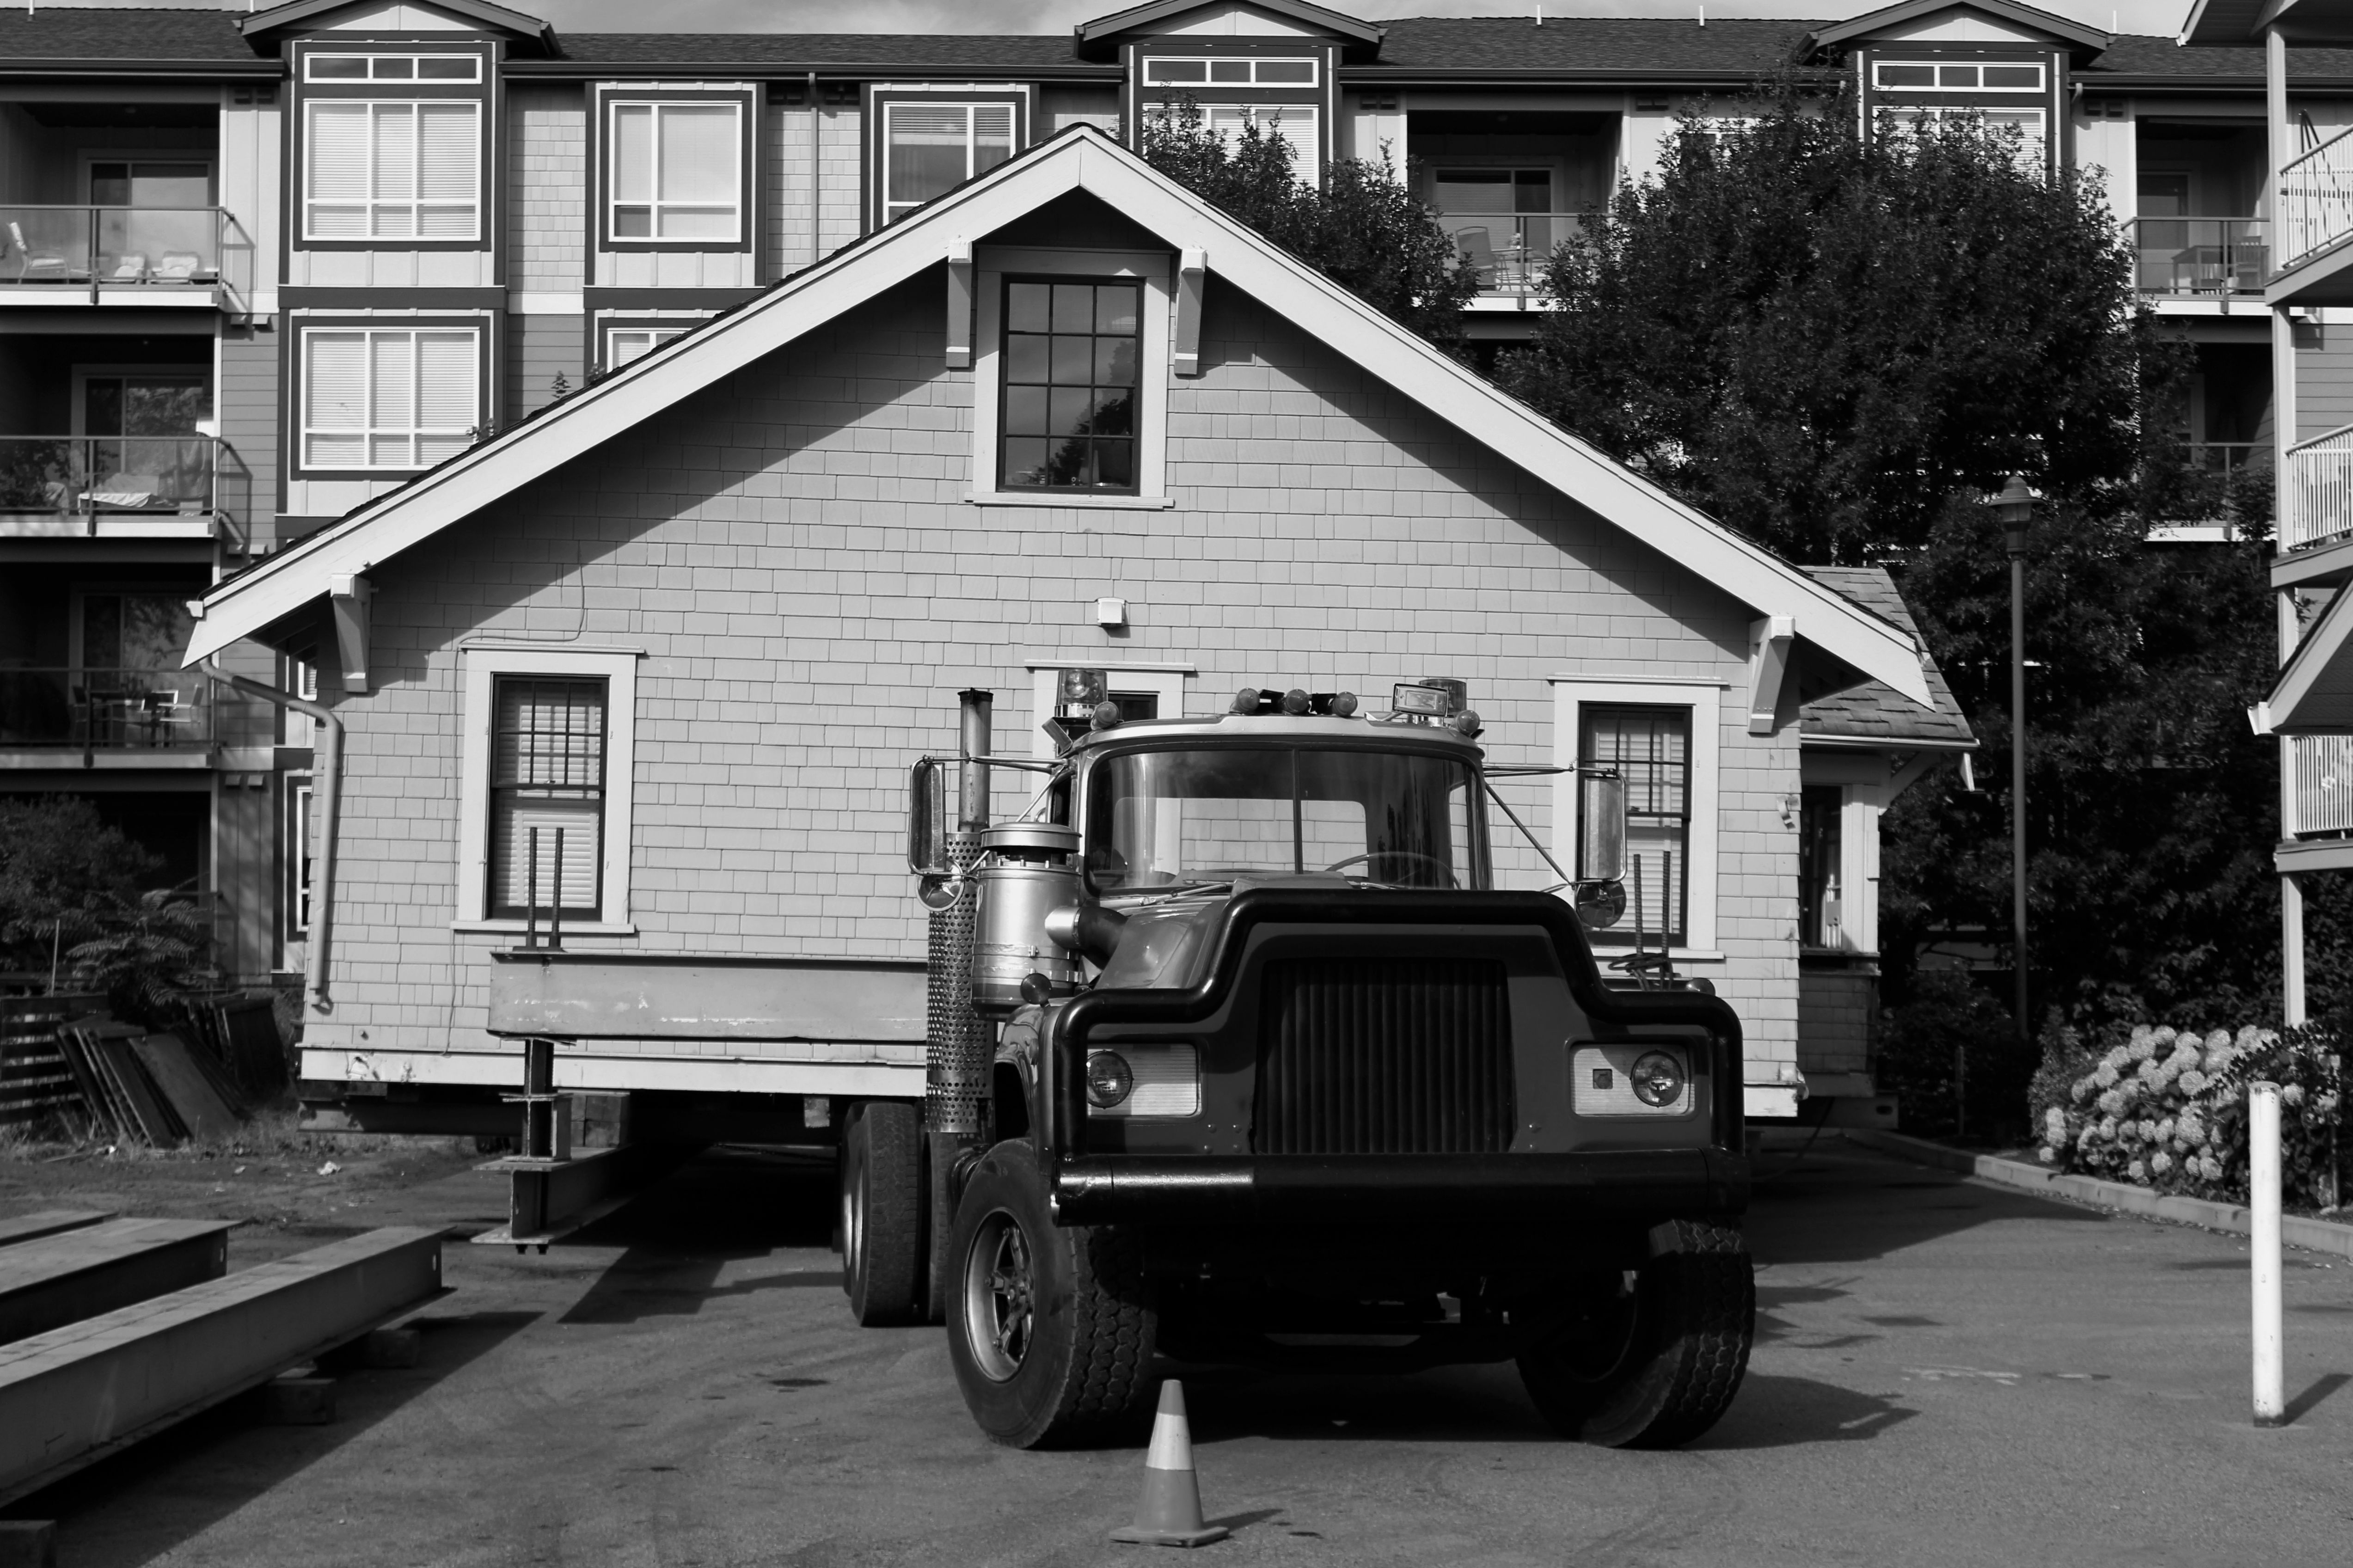
black and white, road, white, street, car, house, home, asphalt, transport, suburb, truck, vehicle, black, monochrome, bw, blackandwhite, infrastructure, motorhome, monochrome photography, residential area